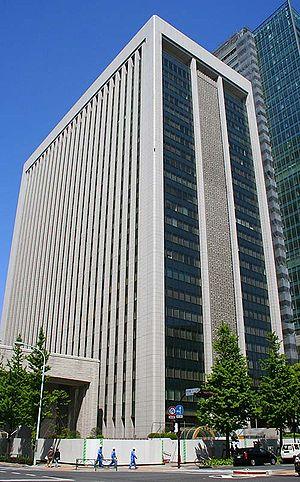
The Bank of Tokyo-Mitsubishi UFJ, Ltd., ou BTMU, est une banque japonaise fondée le 1ᵉʳ janvier 2006 par la fusion de The Bank of Tokyo-Mitsubishi et UFJ Bank. La banque est un organe de Mitsubishi UFJ Financial Group, la plus grande entreprise japonaise de services financiers.